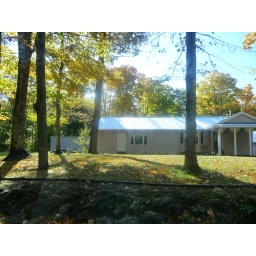
On the roof of a house in the U.P.